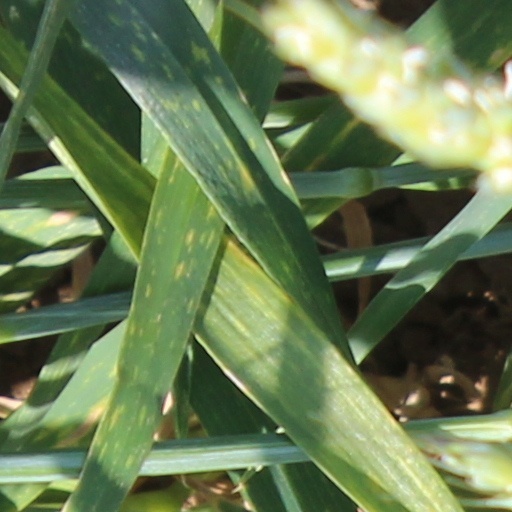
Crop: wheat